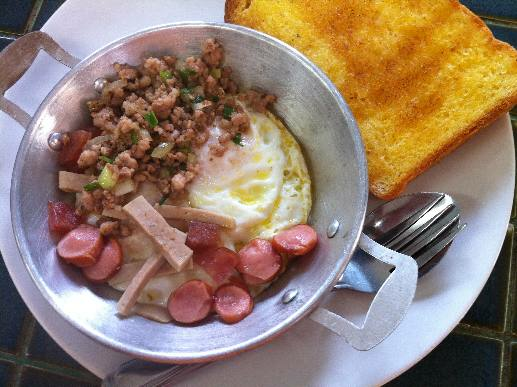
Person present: No